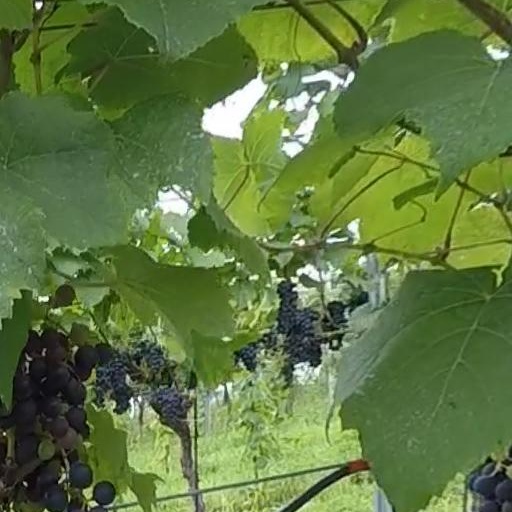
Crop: grape